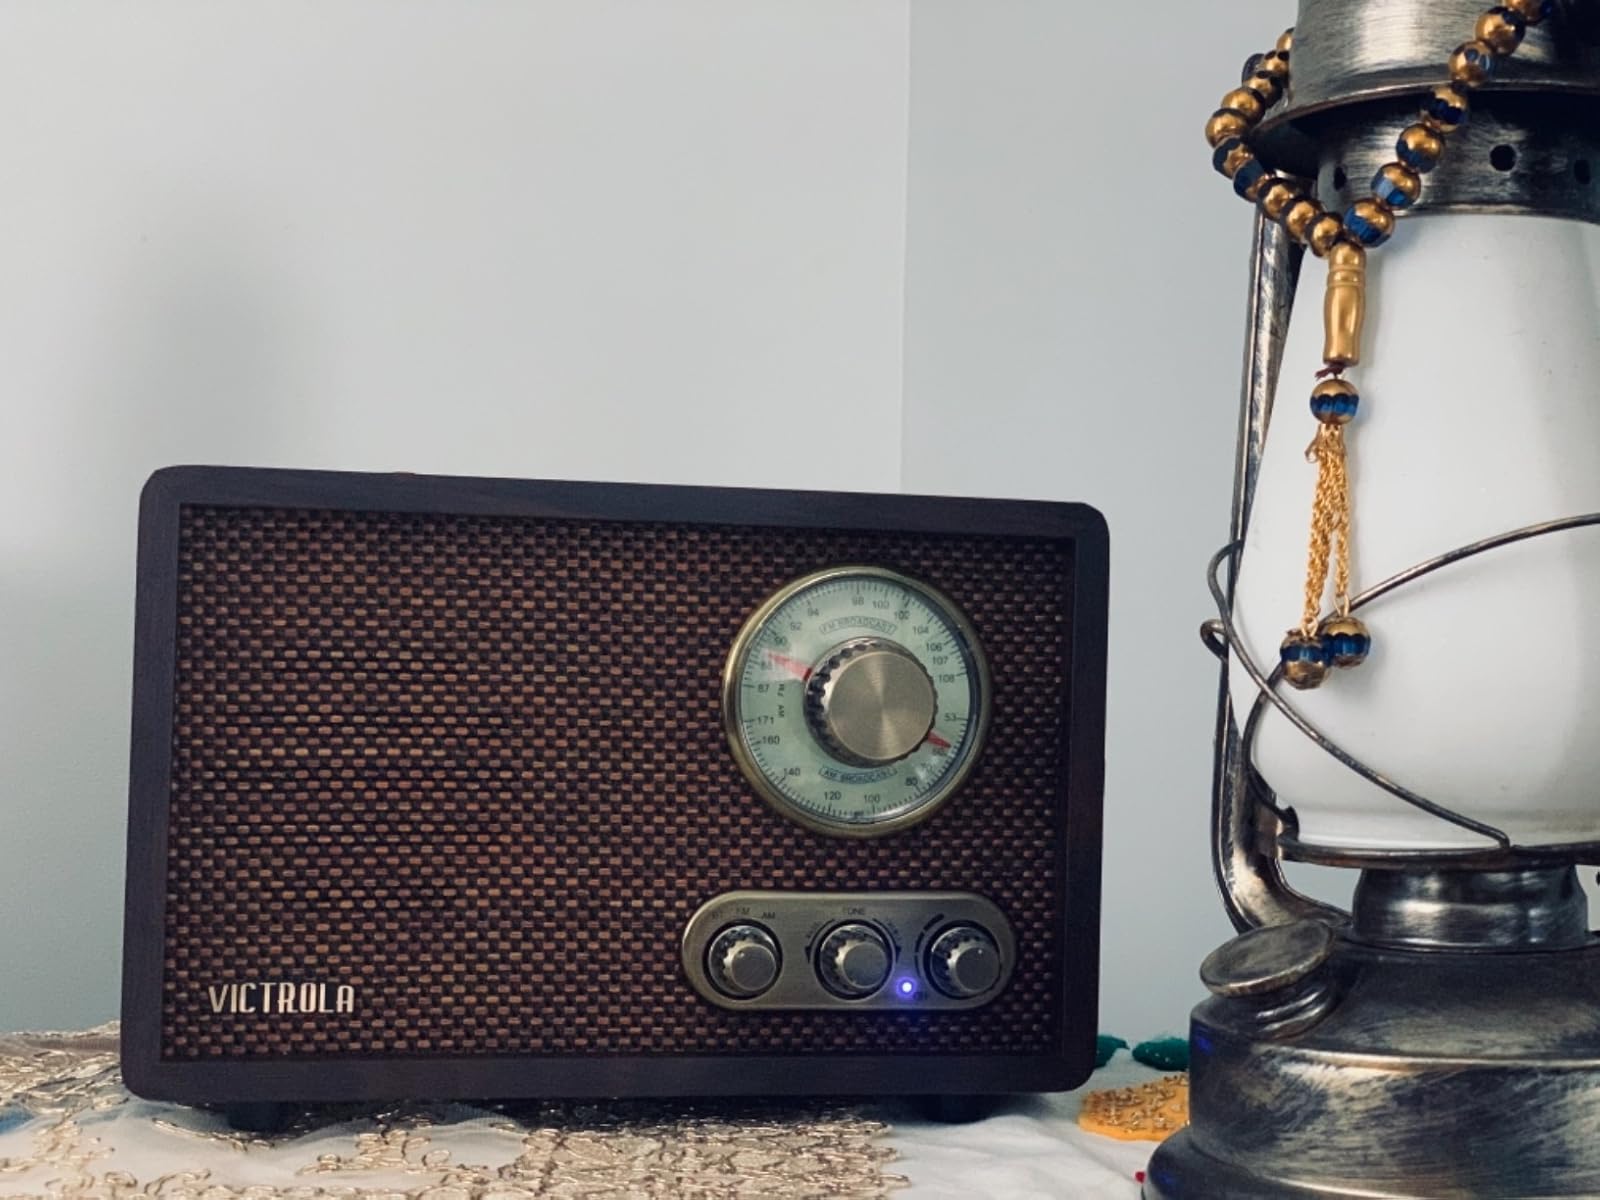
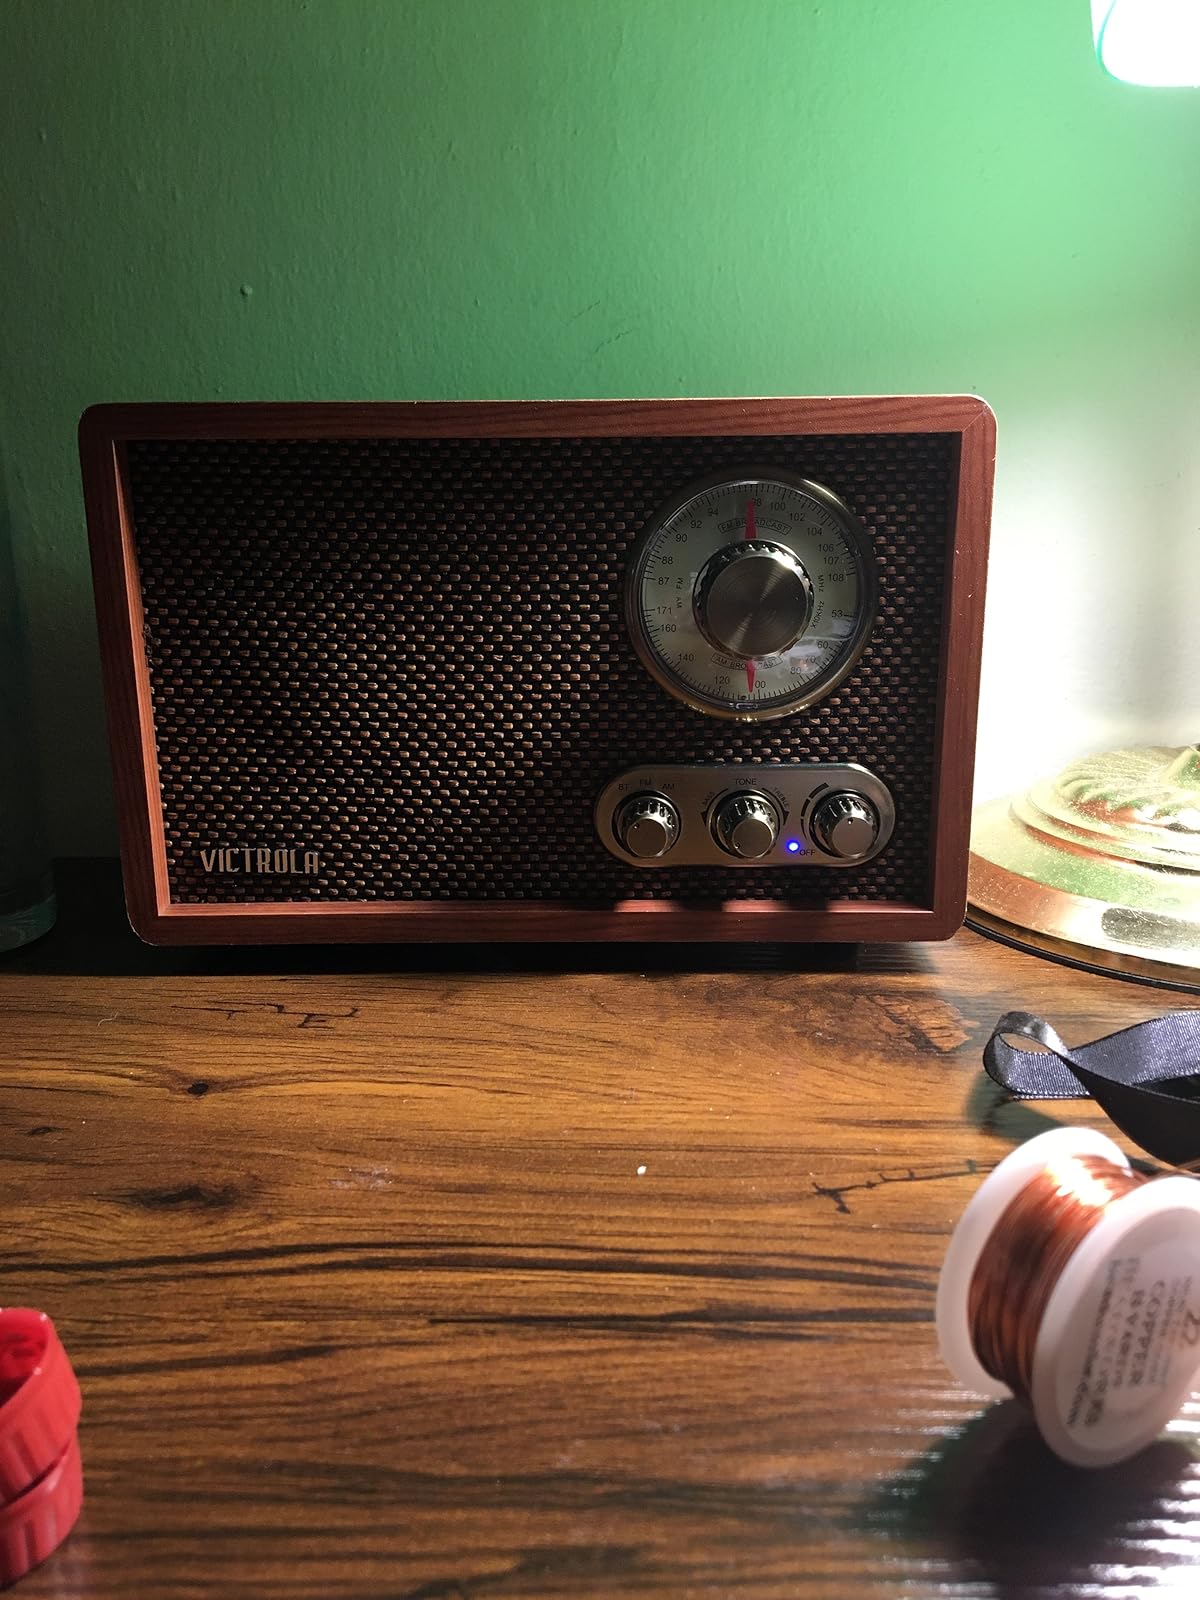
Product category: radio
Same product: no